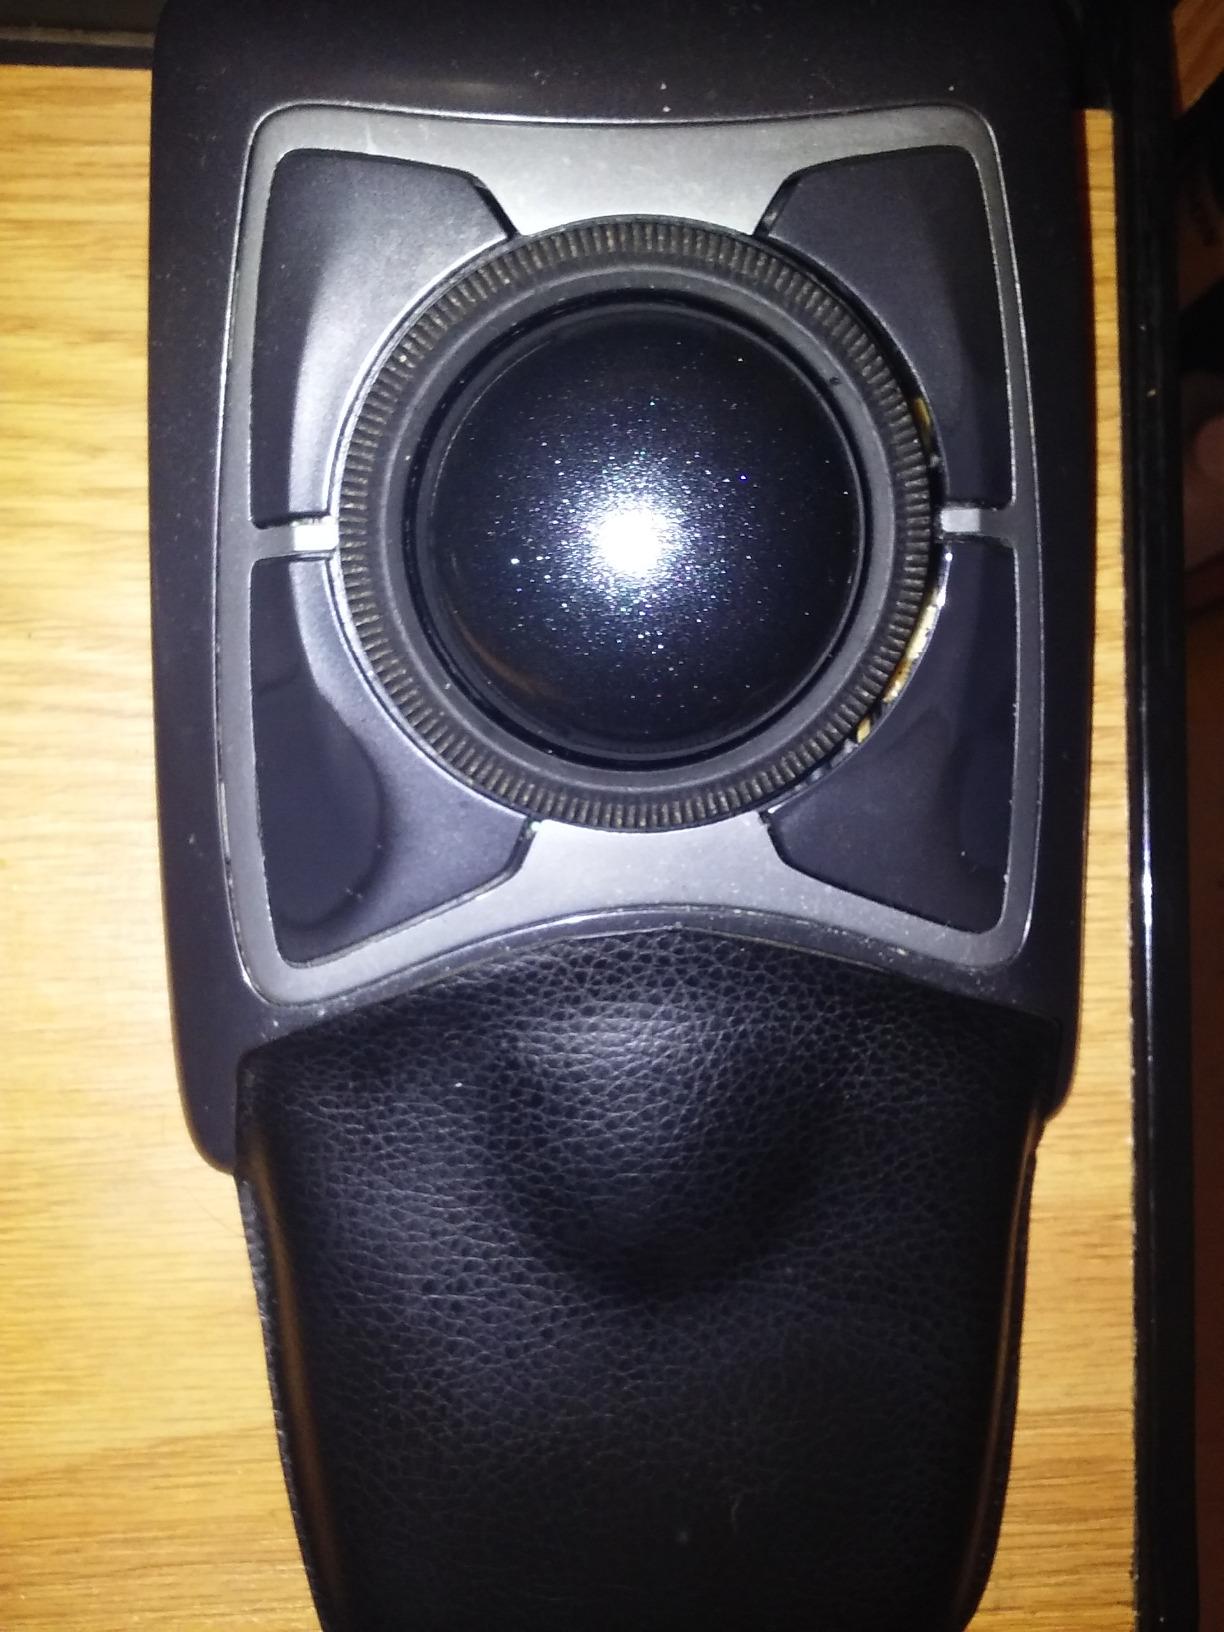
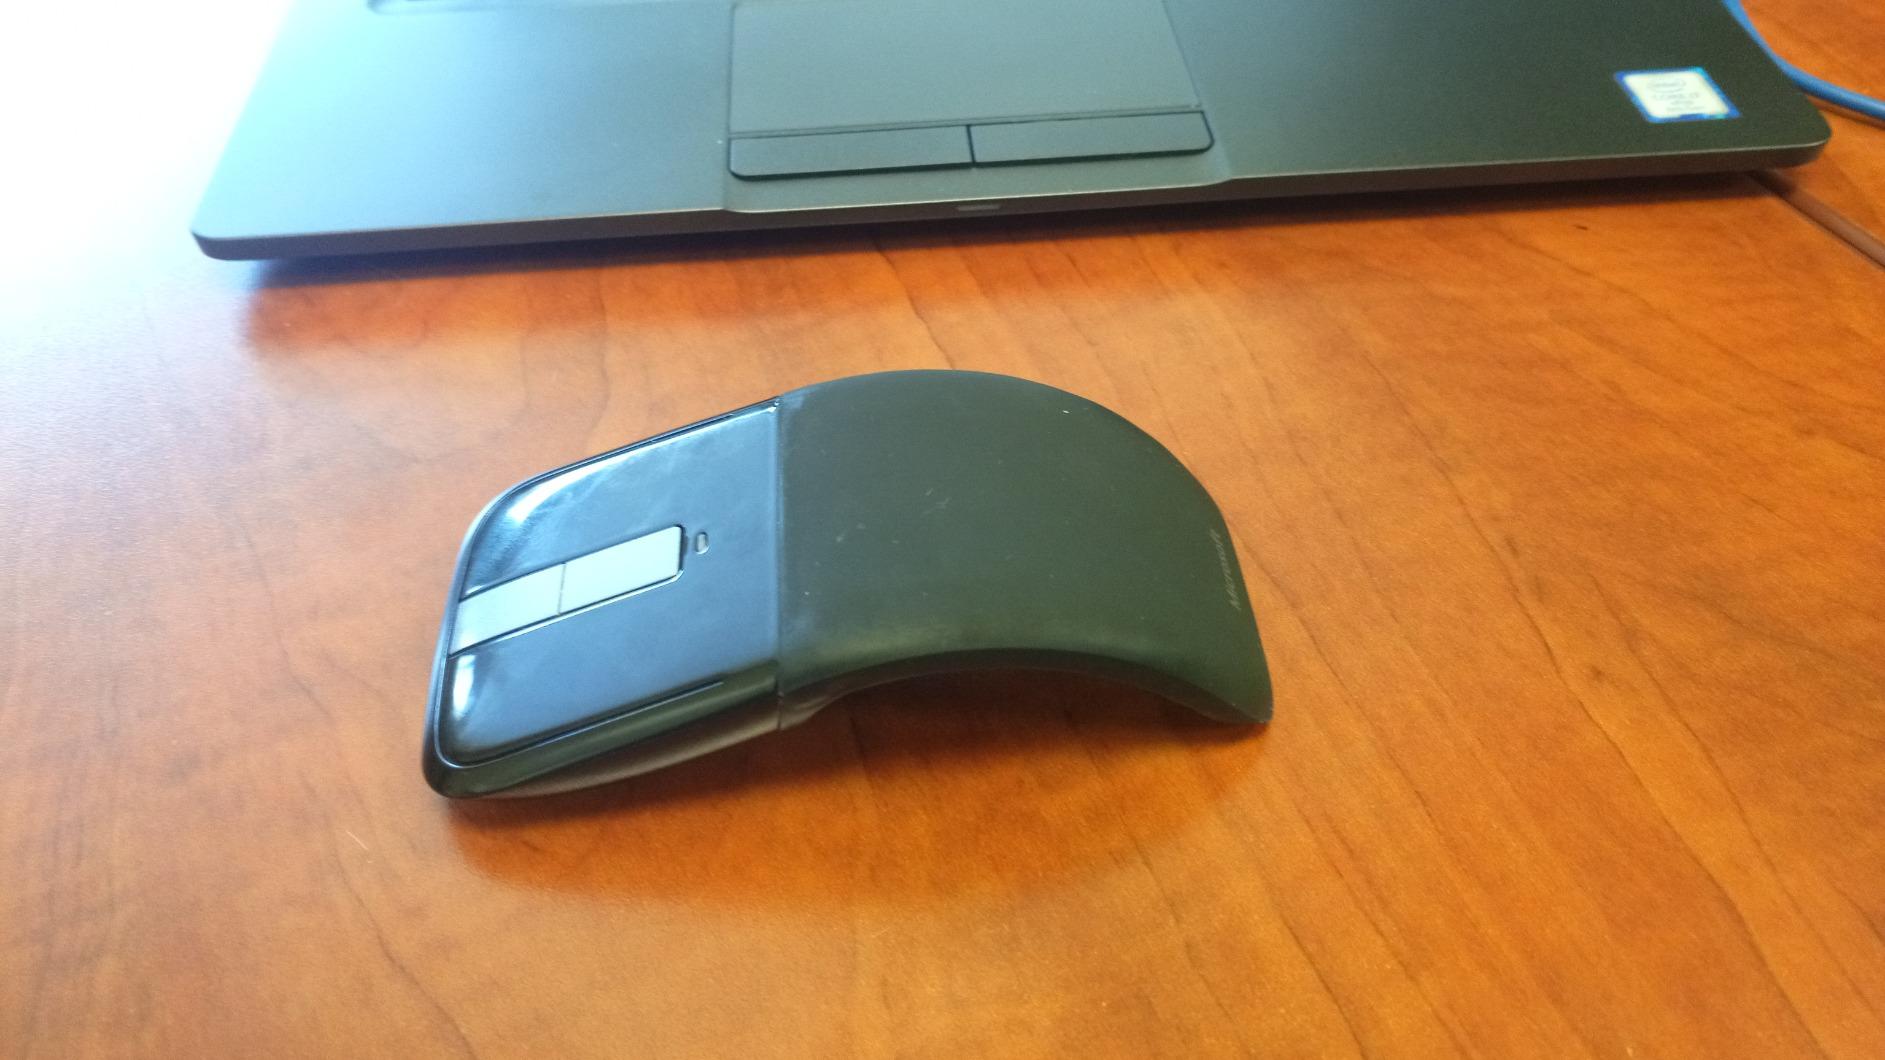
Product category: mouse
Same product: no